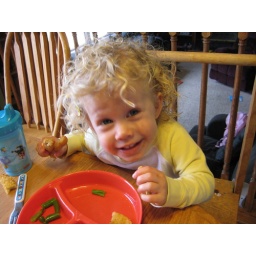
Josie eating all of her chicken strips in one hand.